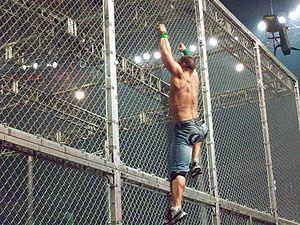
Hell in a Cell est une manifestation de catch télédiffusée uniquement en paiement à la séance. Organisée par la World Wrestling Entertainment, elle est la première de la fédération, et remplace No Mercy. Elle s'est déroulée le 4 octobre 2009 au Prudential Center à Newark dans le New Jersey. Le thème officiel était Monster, du groupe Skillet.